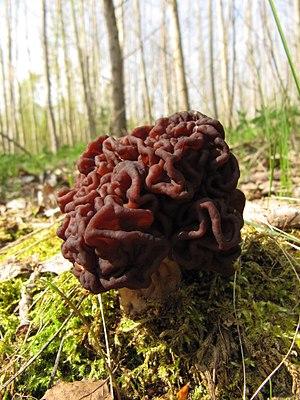
Les morilles sont un genre de champignons ascomycètes de la famille des Morchellaceae.